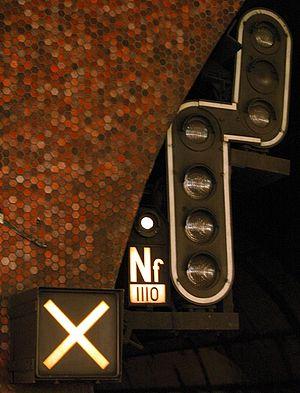
Le système d'aide à la conduite, à l'exploitation et à la maintenance, est un dispositif de signalisation en cabine équipant les rames de la ligne A du RER ; il fonctionne principalement sur le tronçon central de la ligne, entre la gare de Nanterre-Préfecture et celle de Val de Fontenay. Il a été également implanté sur certains tronçons du métro de Mexico.